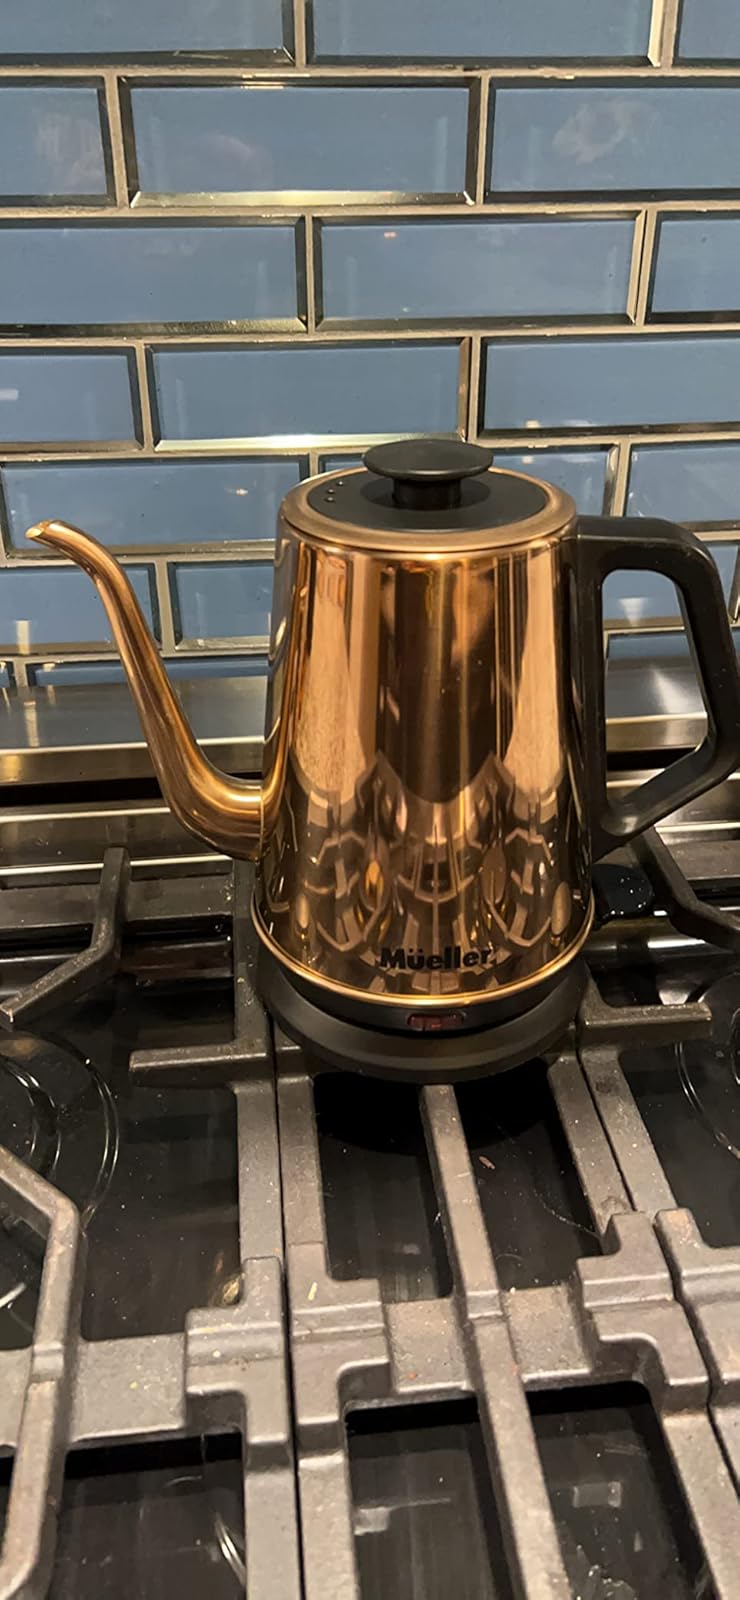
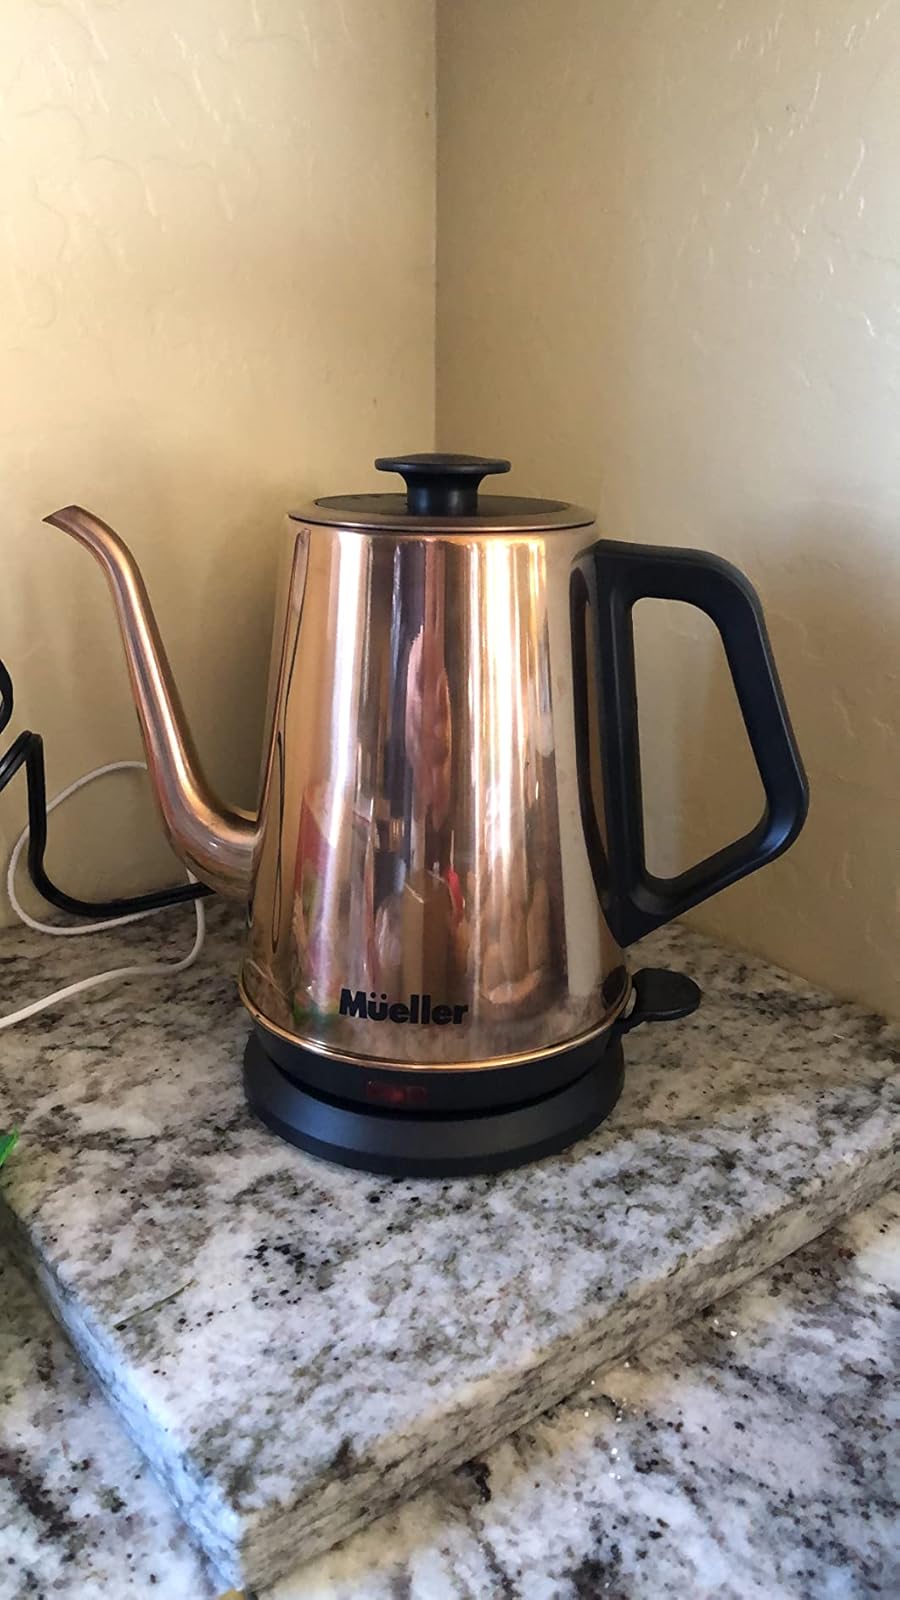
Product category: items_kettle
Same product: yes